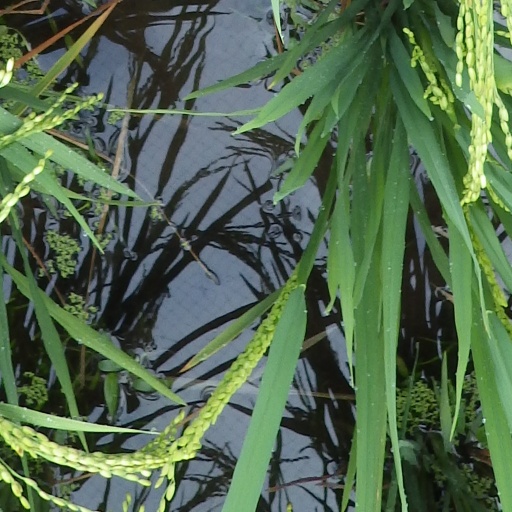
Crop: rice